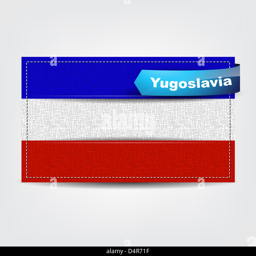
fabric texture of the flag with a blue bow